Harold Smith (New Zealand politician)

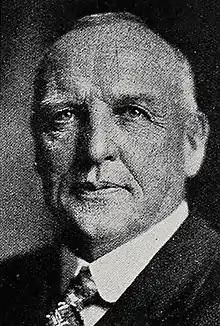
Harold Smith

George Harold Smith (1866 – 21 April 1936) was a Reform Party Member of Parliament in New Zealand.